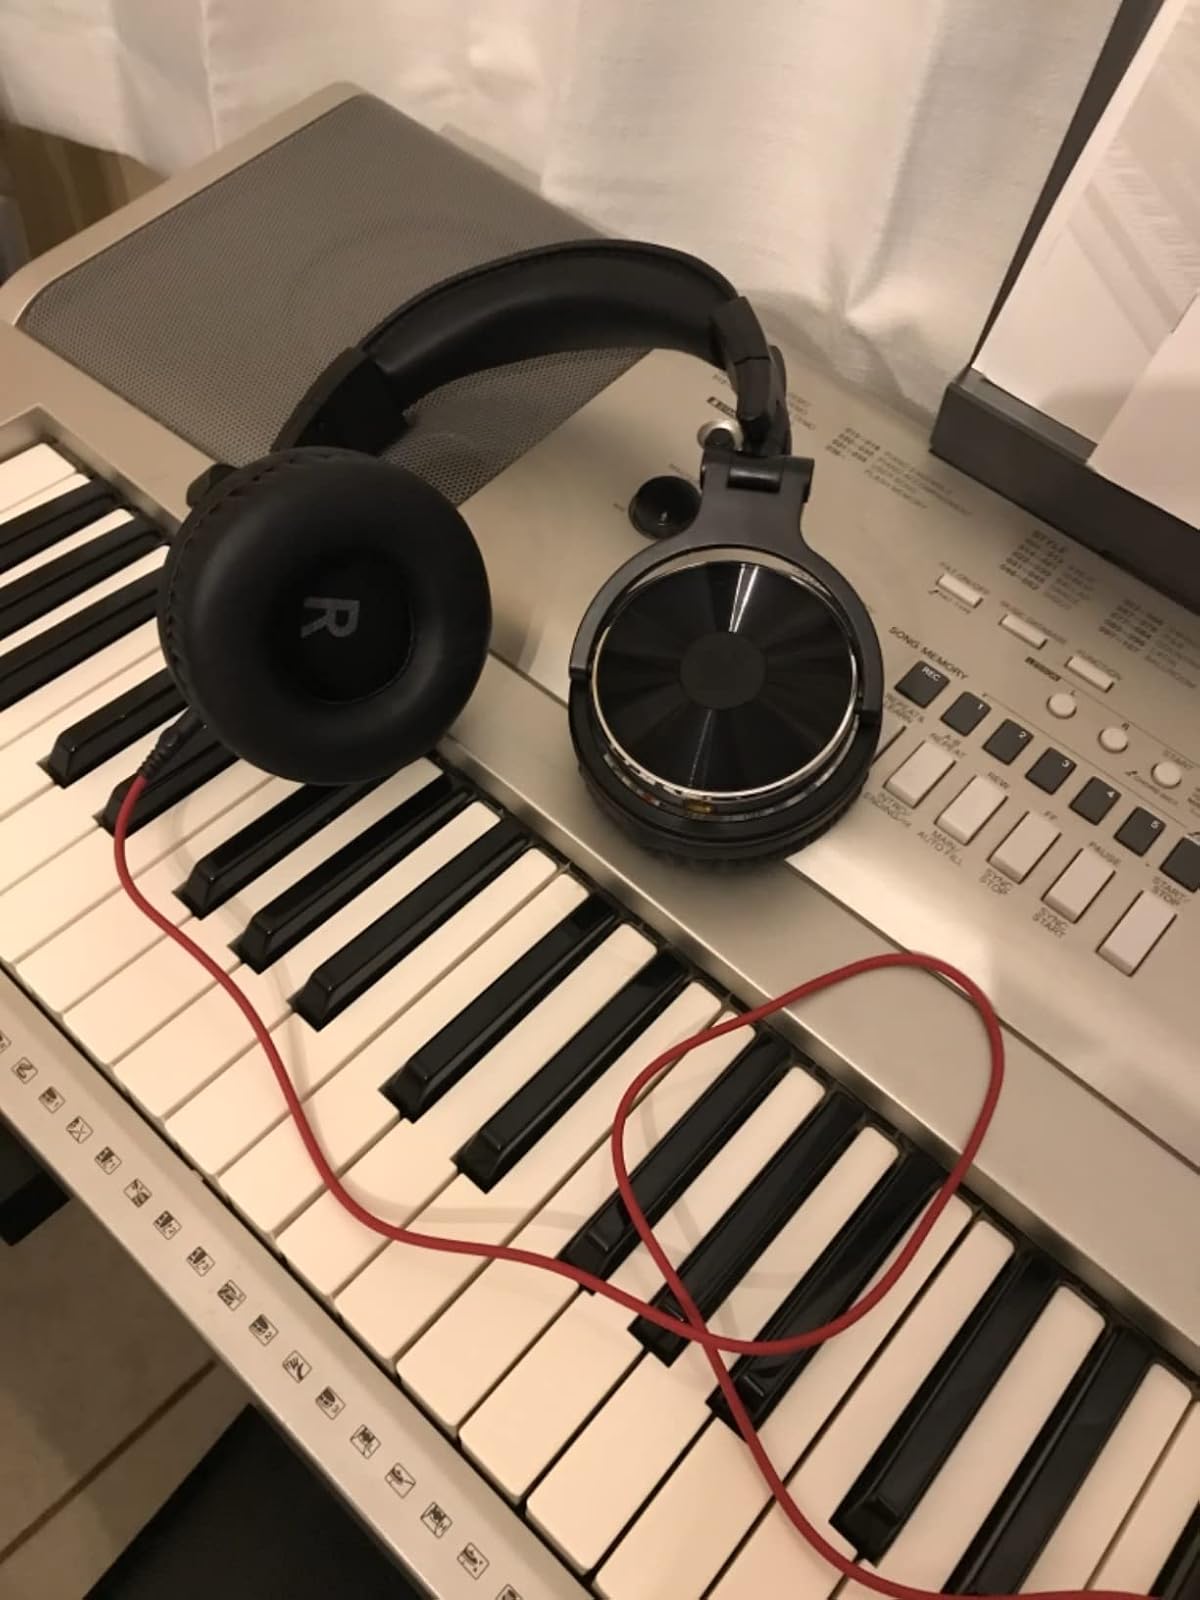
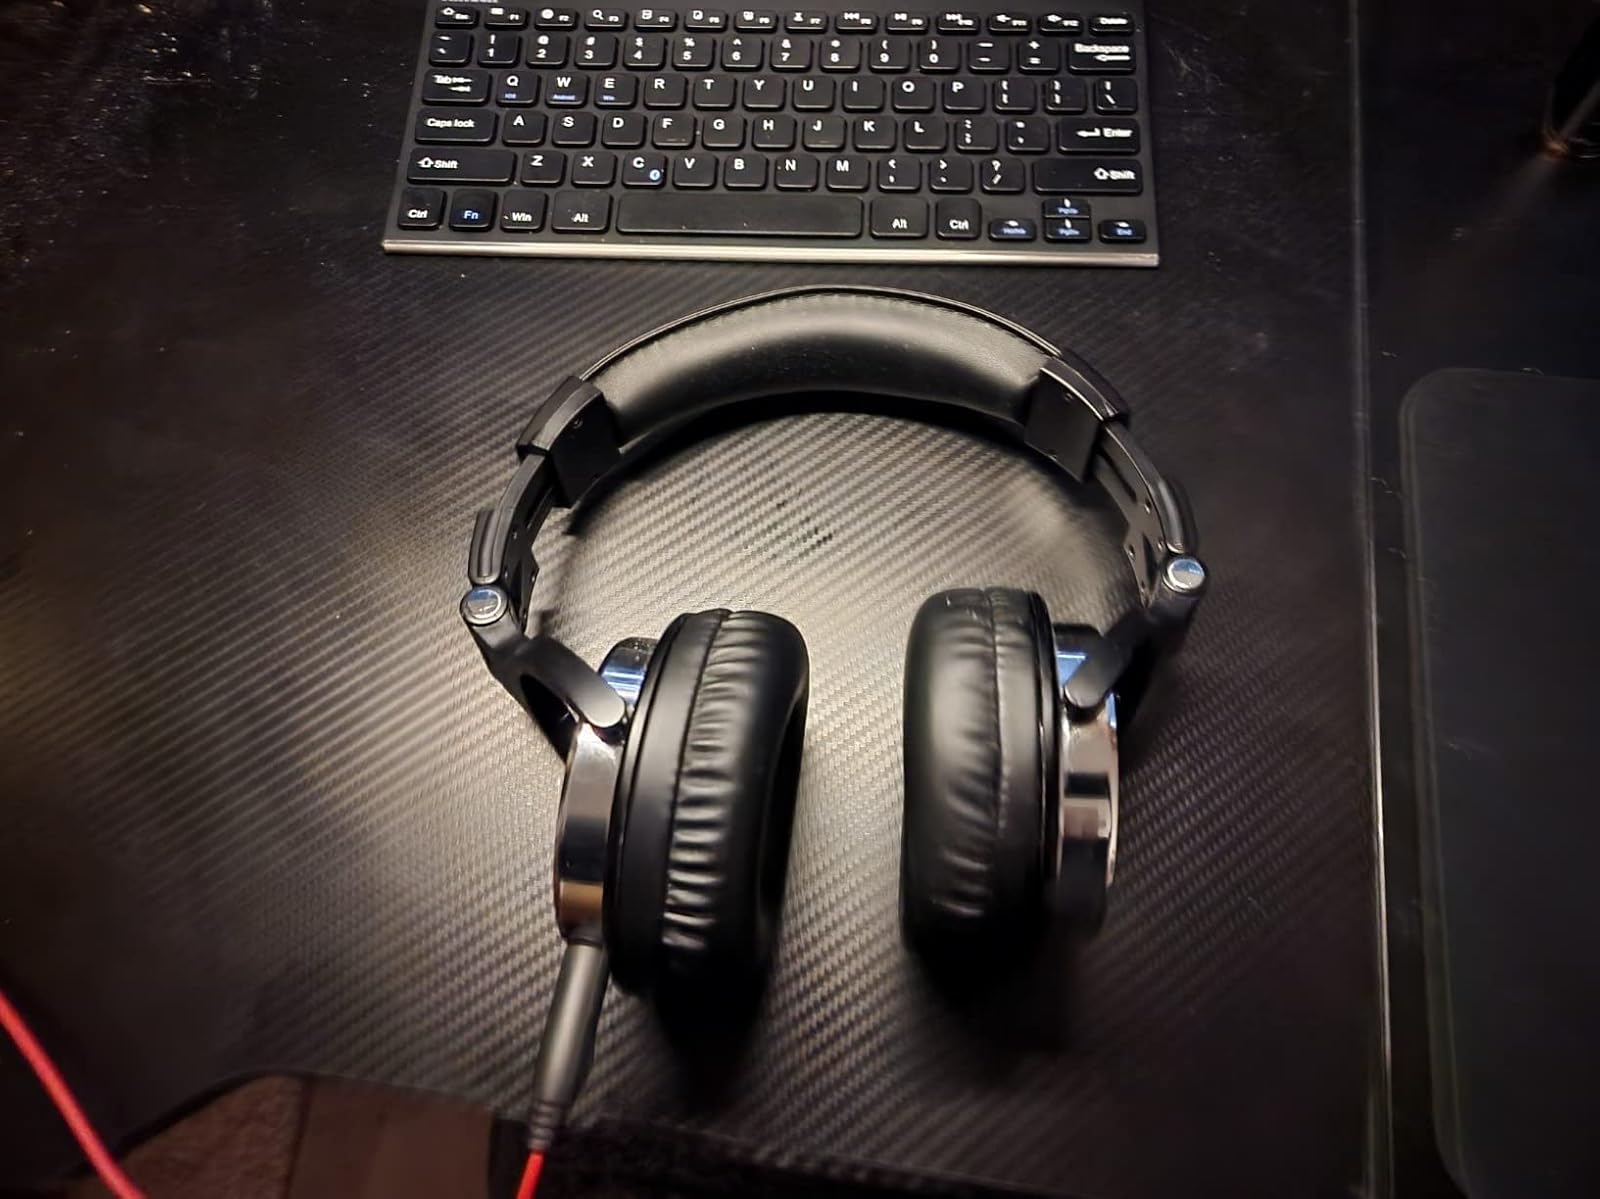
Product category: headphones
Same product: yes